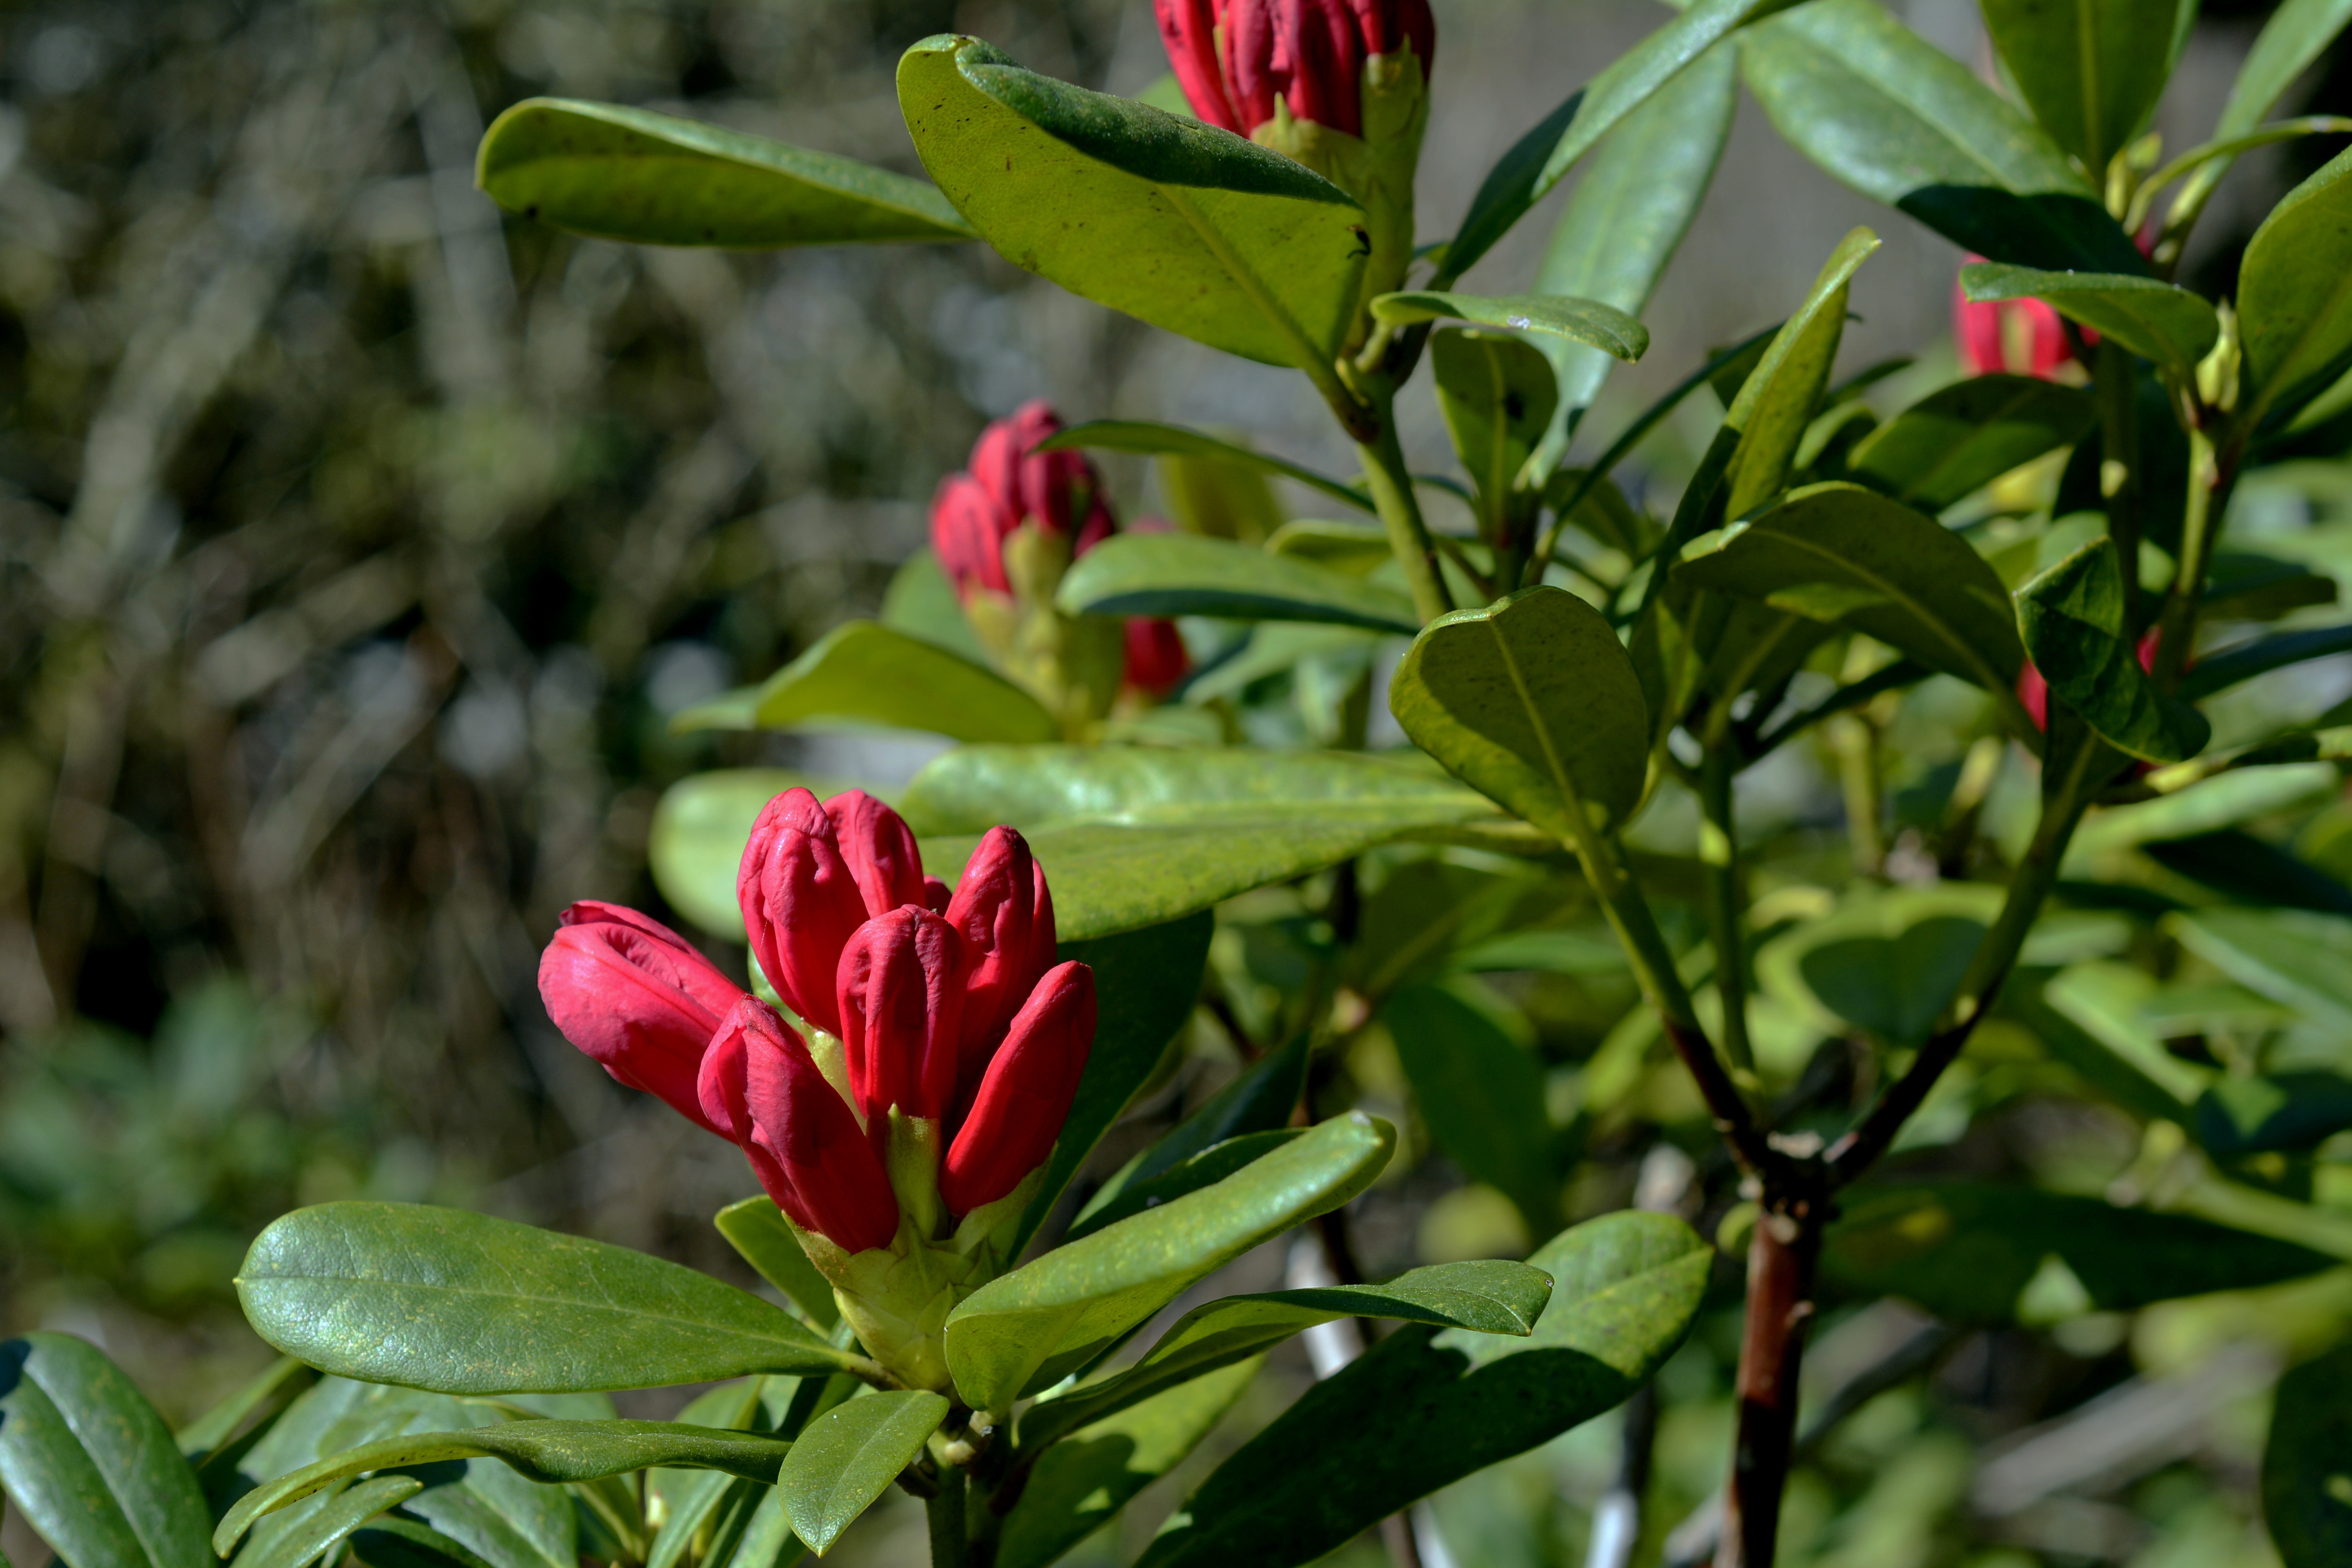
nature, blossom, plant, leaf, flower, bloom, spring, green, red, evergreen, botany, flora, flowers, shrub, engine, rhododendron, rhododendrons, bud, inflorescence, flowering plant, genus, flowering shrub, woody plant, land plant, red rhododendron